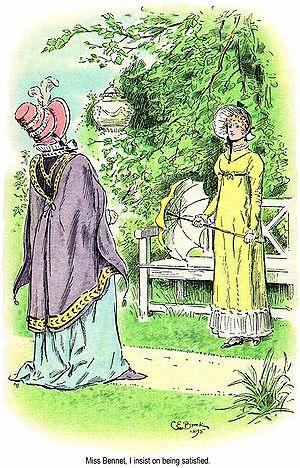
Une illustration de C. E. Brock pour l'édition de 1885 de Pride and Prejudice: Lady Catherine veut faire promettre à Elisabeth de ne jamais accepter une demande en mariage de son neveu.
Miss Elizabeth Bennet est un personnage de fiction créé par la romancière anglaise Jane Austen, protagoniste de son roman le plus connu et le plus apprécié, Pride and Prejudice, paru en 1813. Elizabeth Bennet est parfois appelée Miss Eliza ou Eliza par ses connaissances, mais toujours Lizzy par sa famille.